Santa Cruz de Tenerife

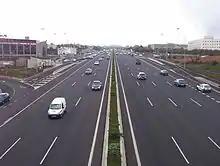
Autopista TF-5 passing by the Guajara Commercial Area and the Central Campus

As the centre of the Tenerife Metropolitan Area, Santa Cruz is the hub for the island's motorway network. The long Autopista TF-1 links the south of the island, including Playa de las Américas and other southern resorts and towns, with its capital. The motorway itself starts near the Auditorio and gives access to Santa Cruz and La Laguna by three different routes.